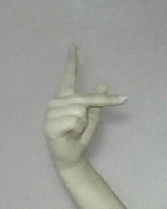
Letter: dha